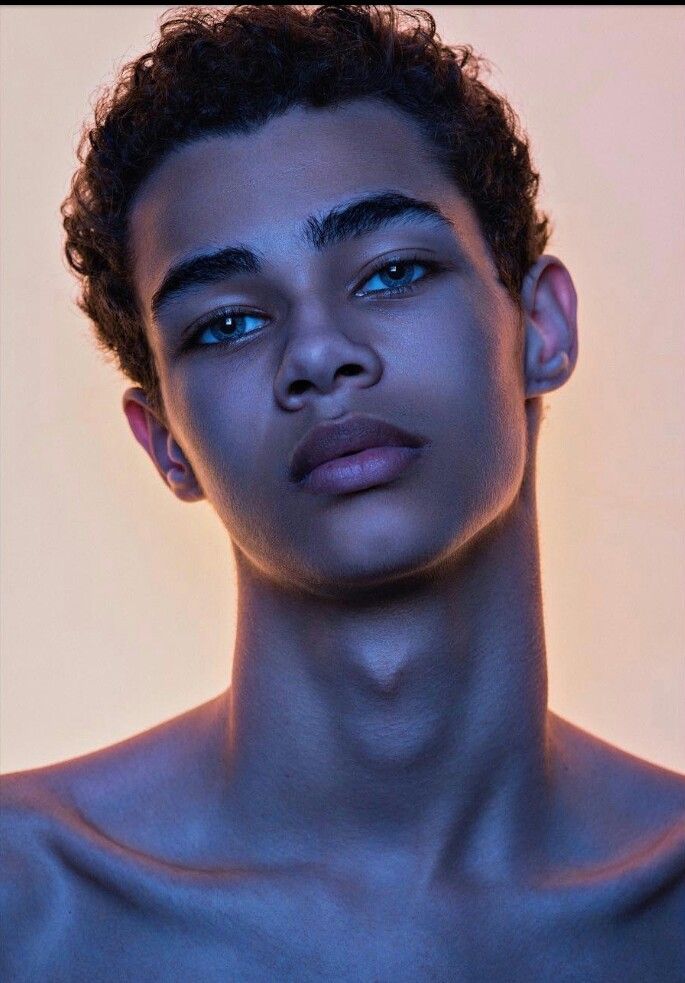
Label: Colored